Fourplay (web series)

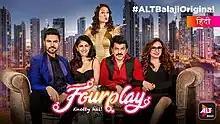

Fourplay is a 2018 Hindi short web series, created by Ekta Kapoor for her video on demand platform ALTBalaji. The web series is about the sexual life of two couples that takes an ugly turn when someone's letter reaches into their lives leading to misunderstandings and small fights.